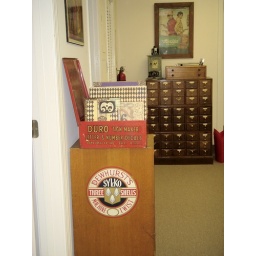
Vintage card catalog and thread cabinet in classroom